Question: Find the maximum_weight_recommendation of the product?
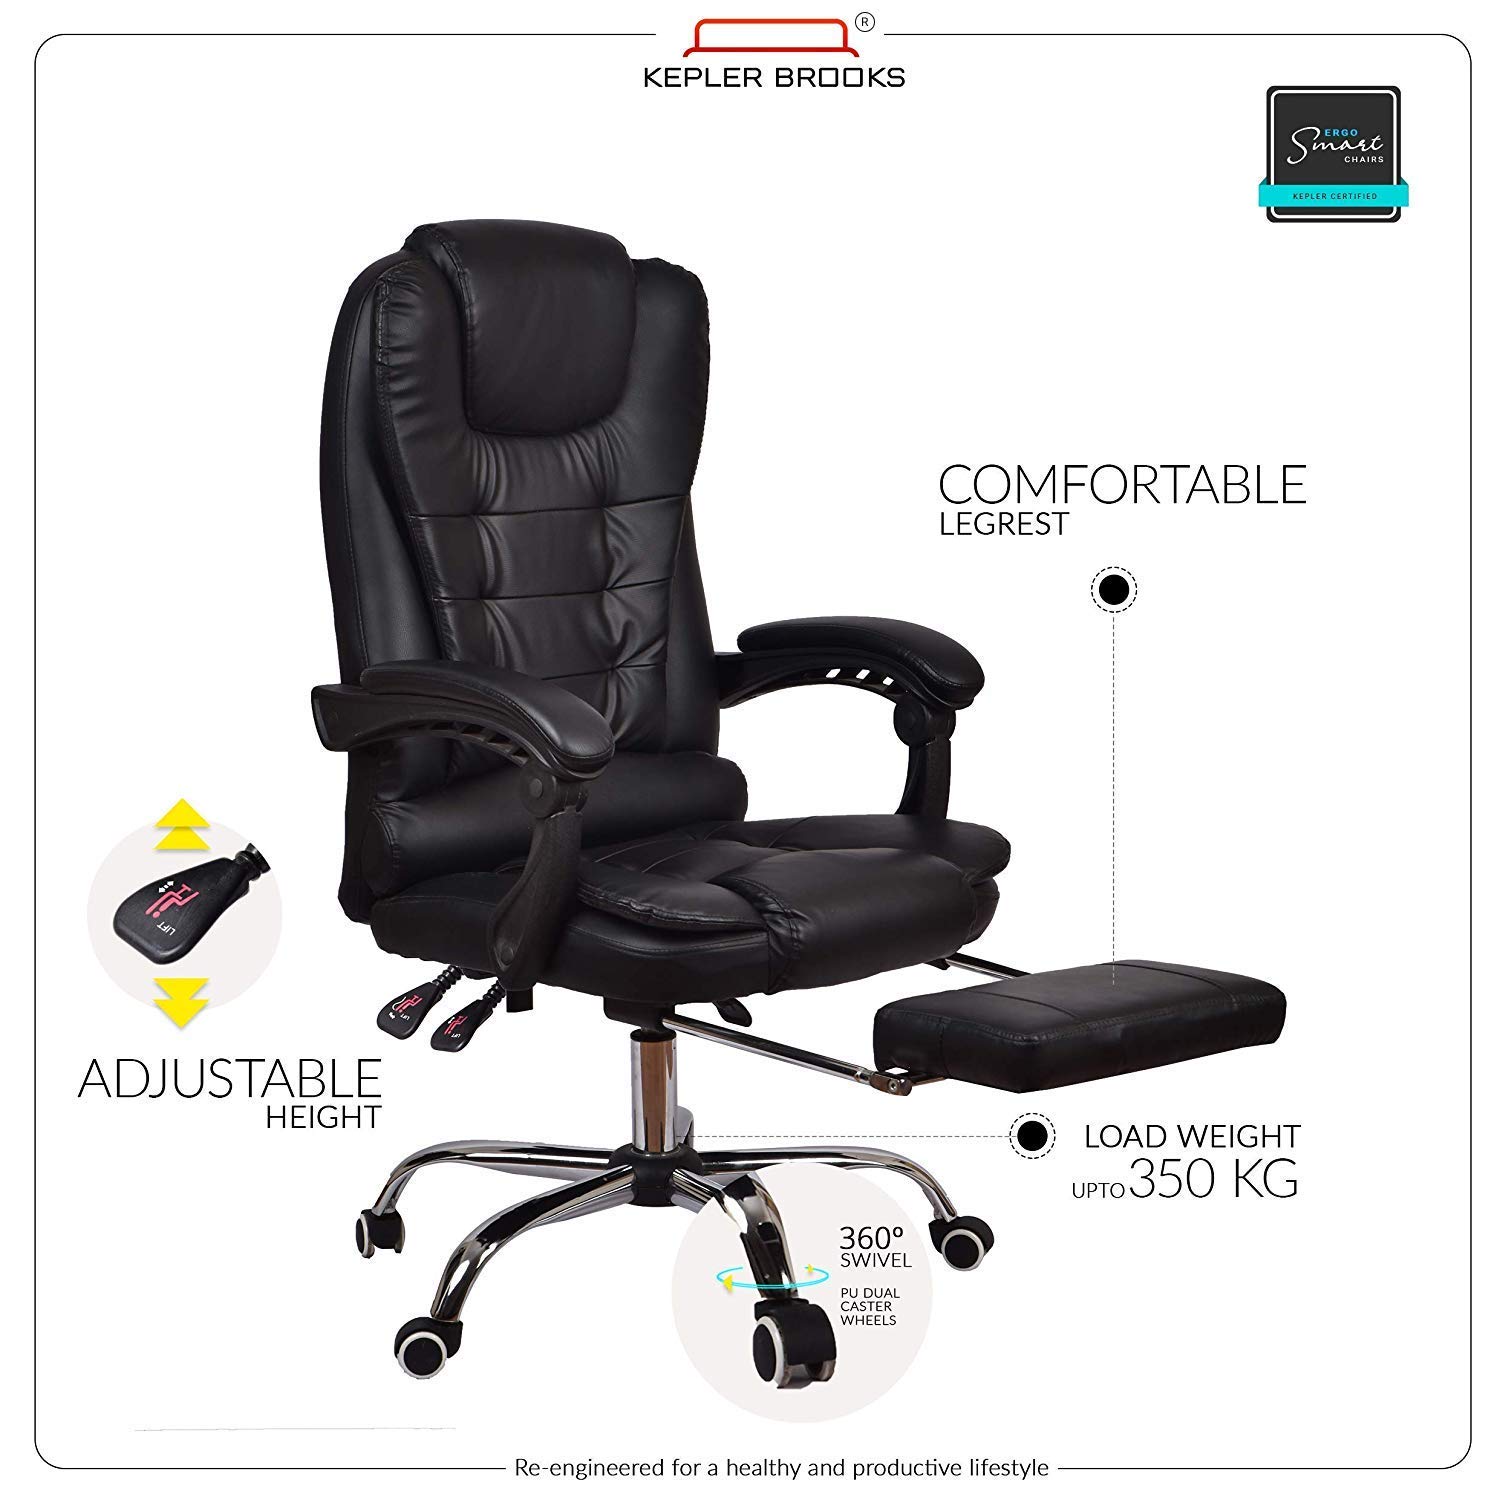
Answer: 350 kilogram